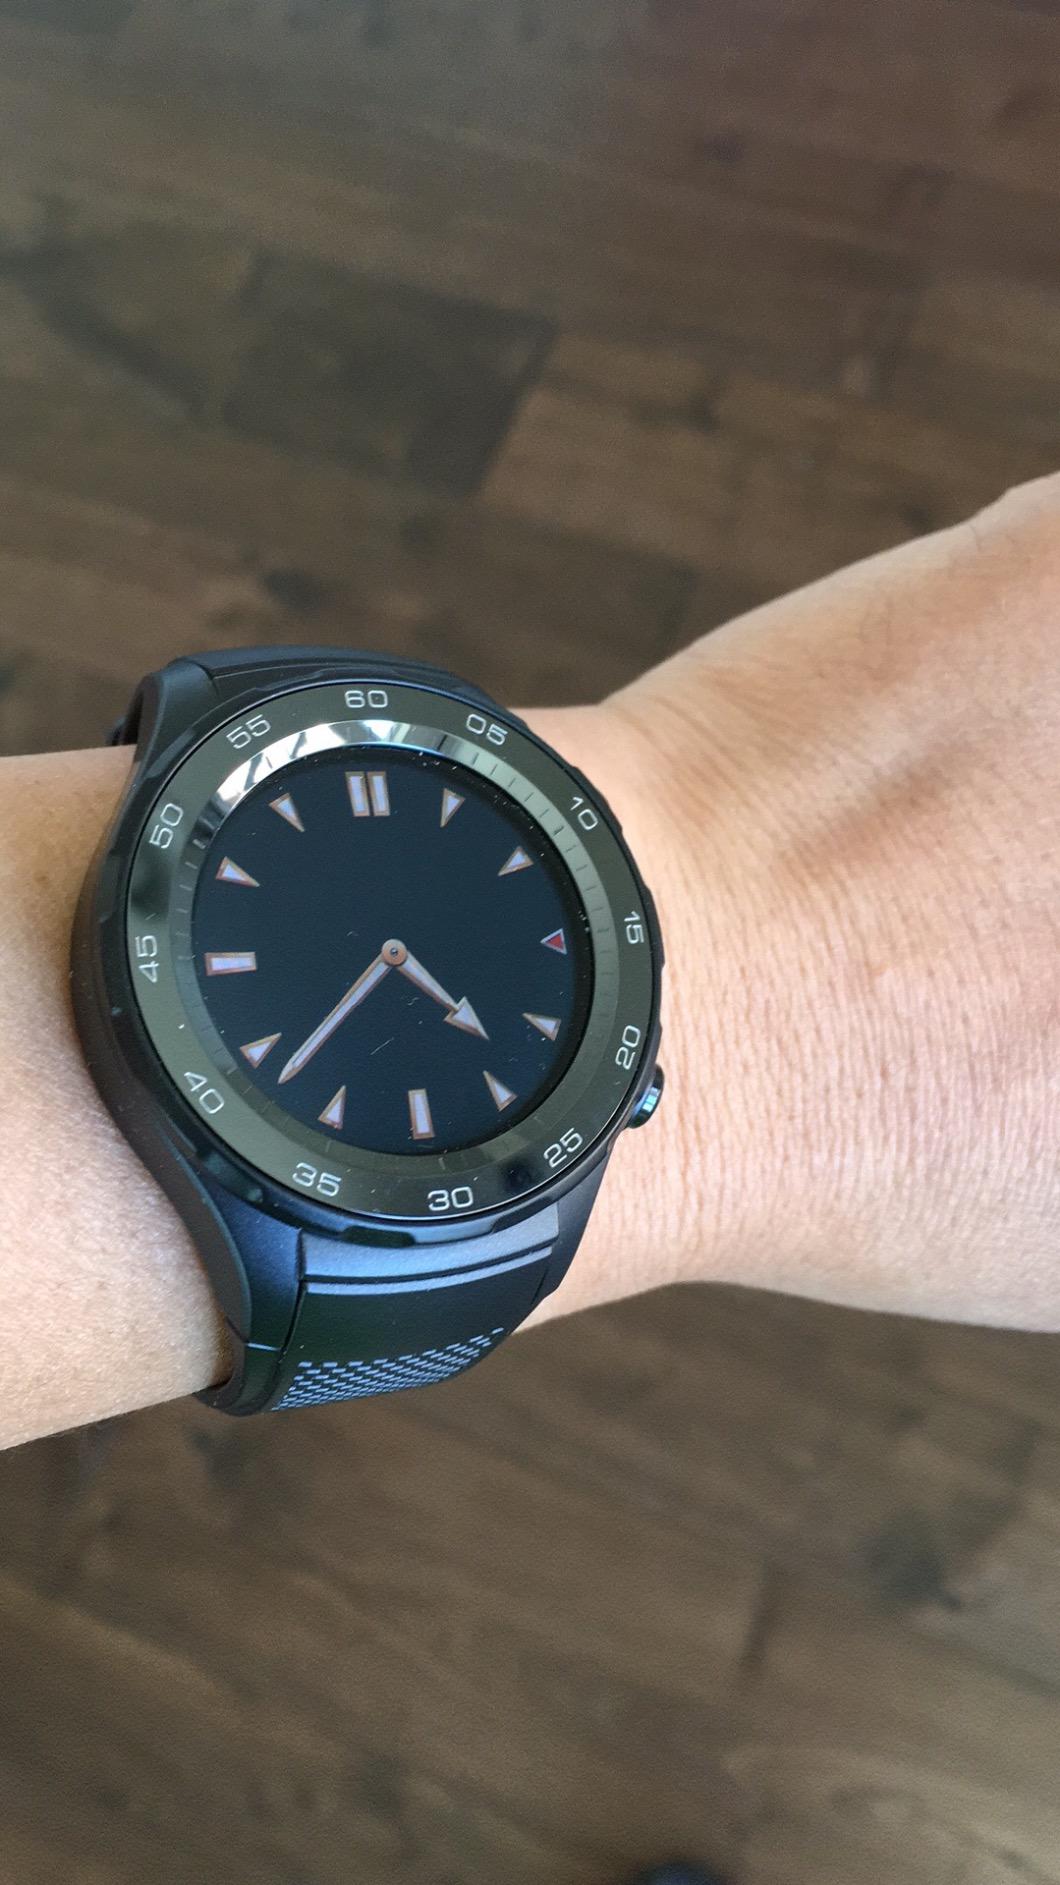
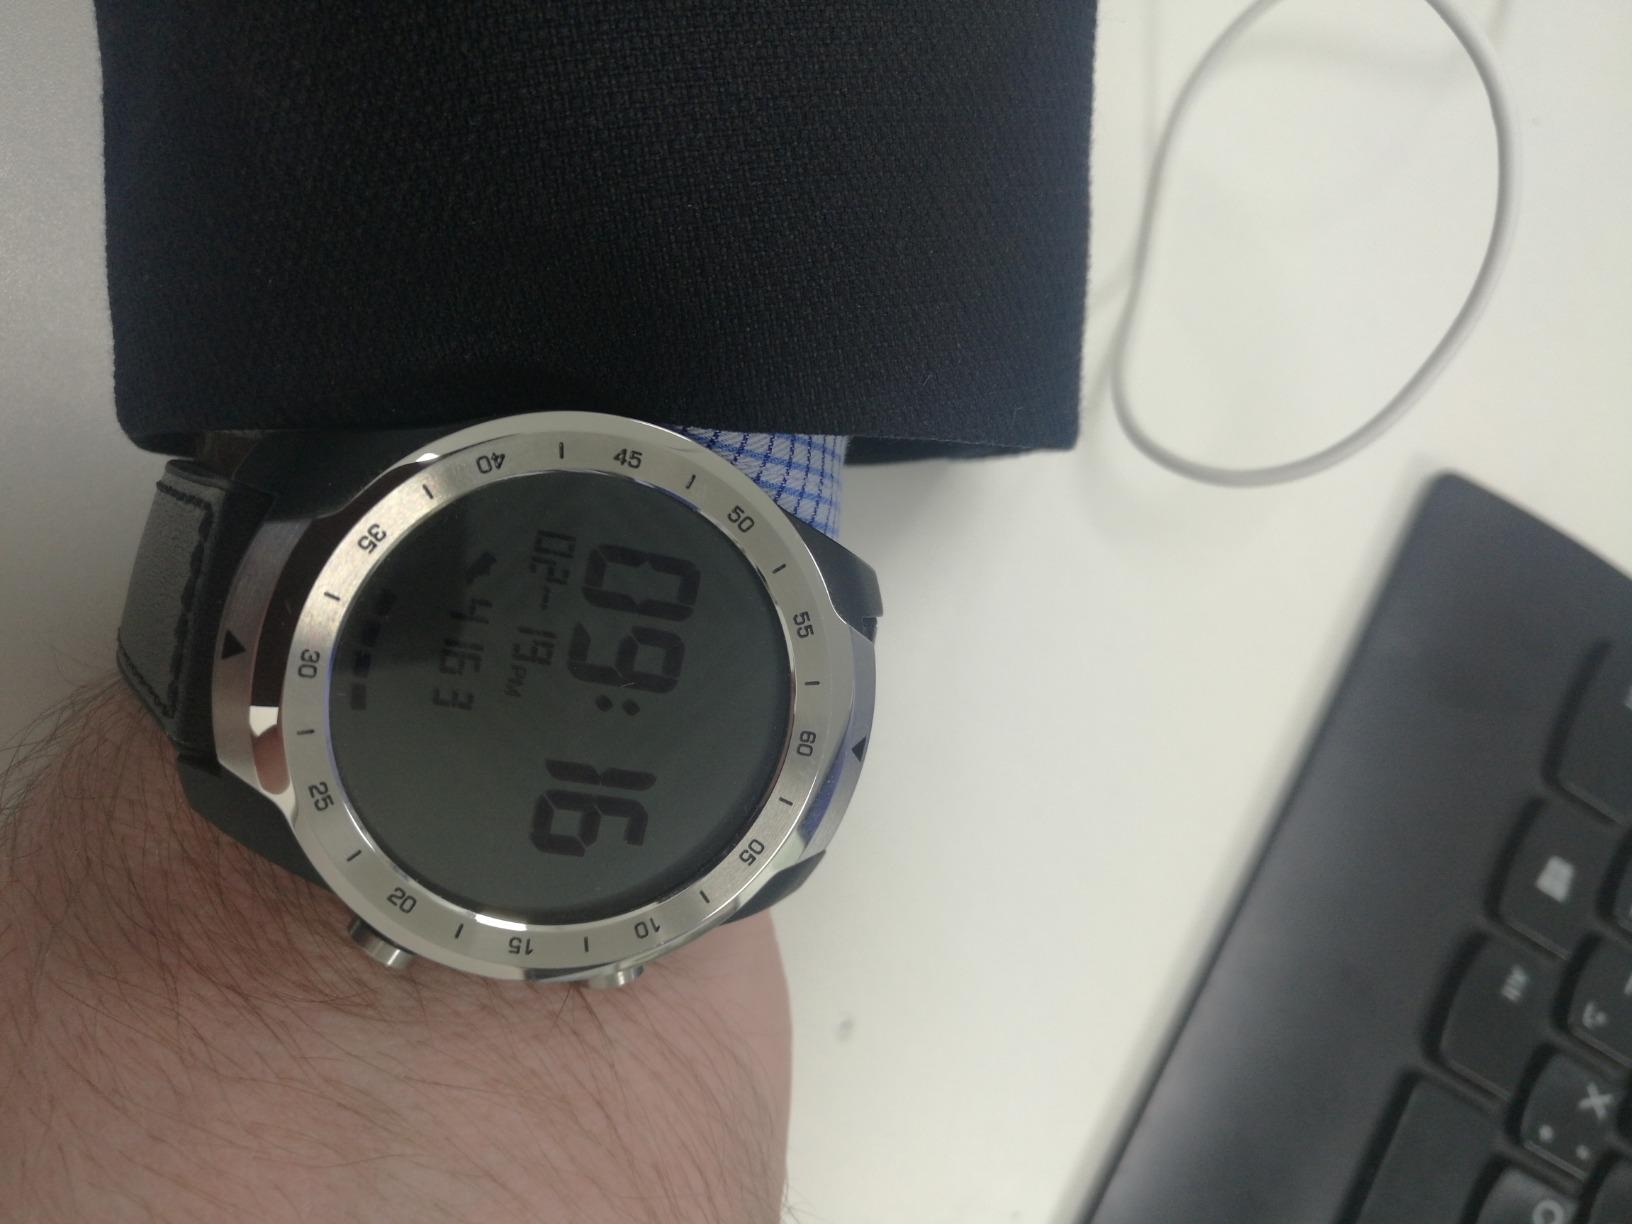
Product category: smartwatch
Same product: no